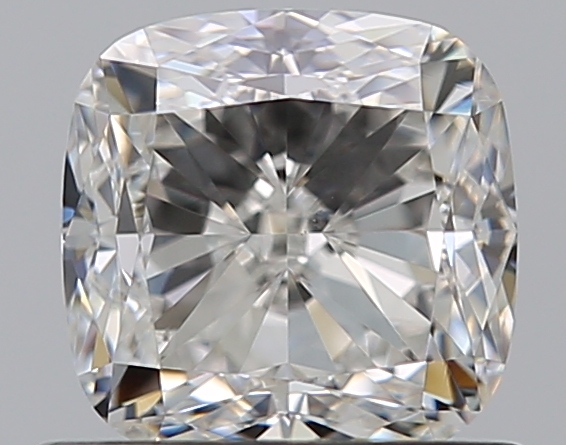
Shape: cushion
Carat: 0.82
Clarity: VS2
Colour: G
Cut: EX
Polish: EX
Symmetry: VG
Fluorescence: N
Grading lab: GIA
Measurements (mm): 5.17 x 5.17 x 3.49